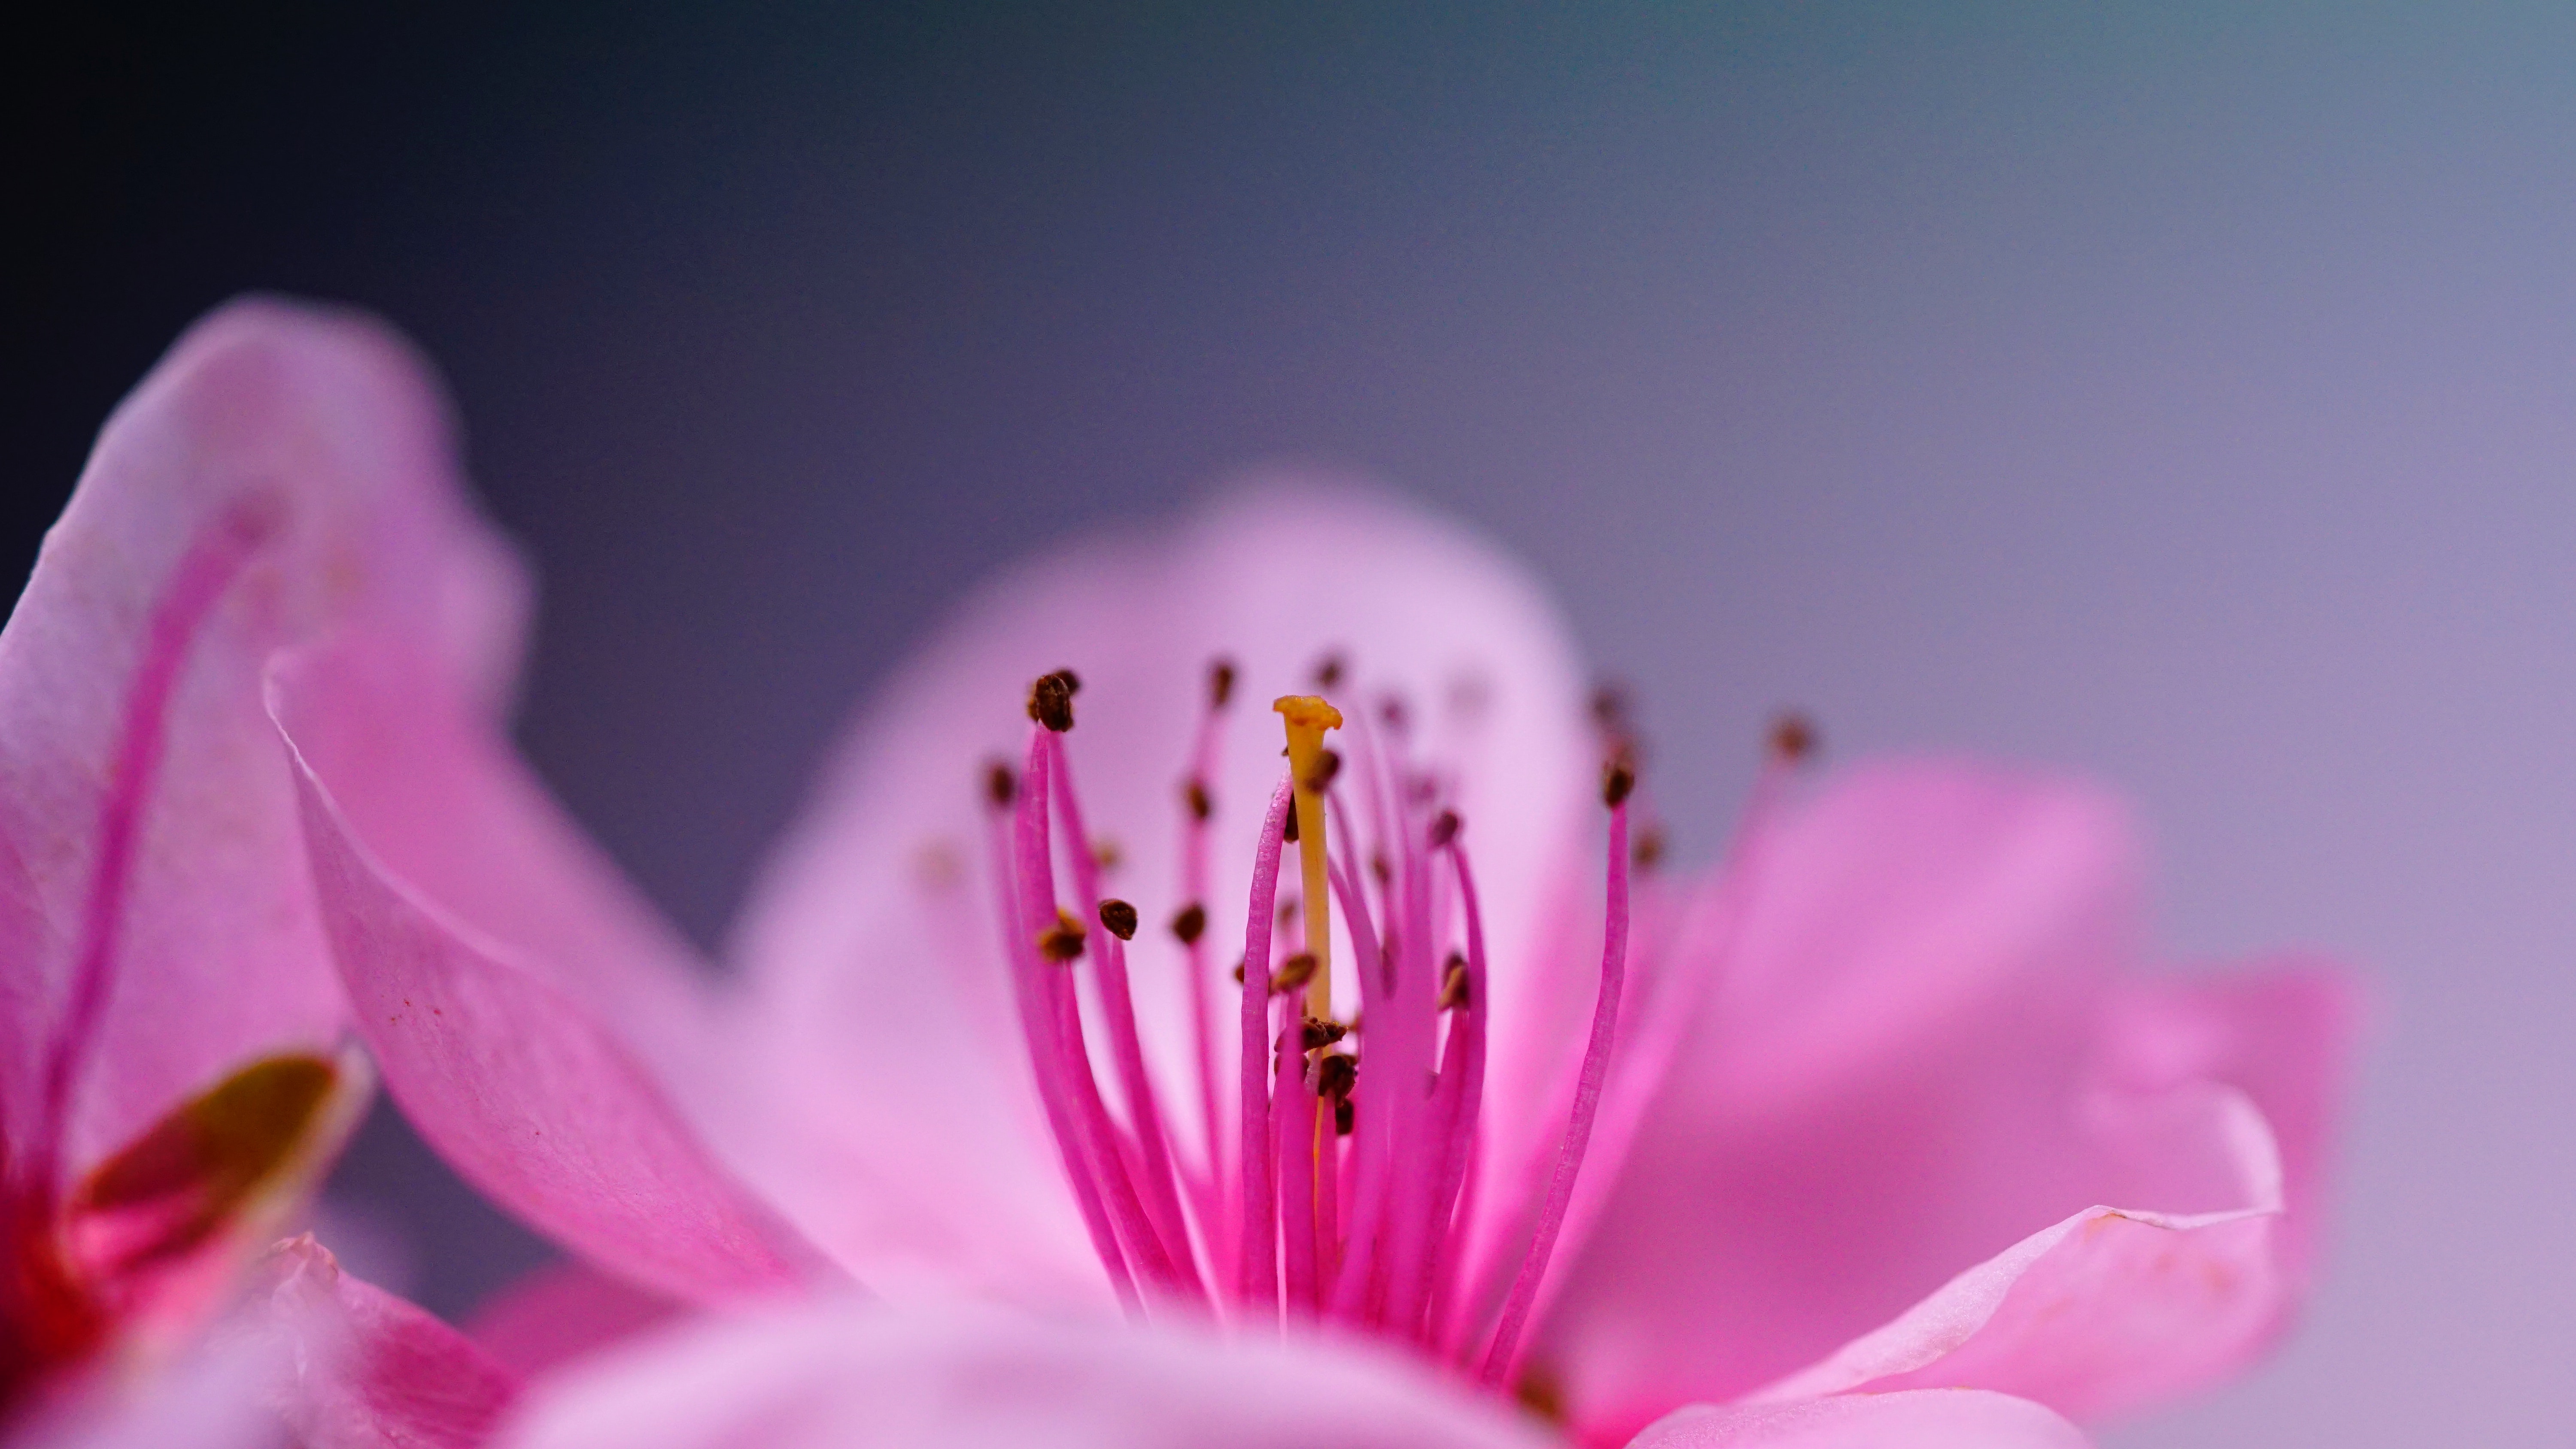
flower, flowering plant, petal, pink, close up, macro photography, plant, botany, spring, pollen, photography, blossom, wildflower, herbaceous plant, plant stem